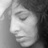
Emotion: sad